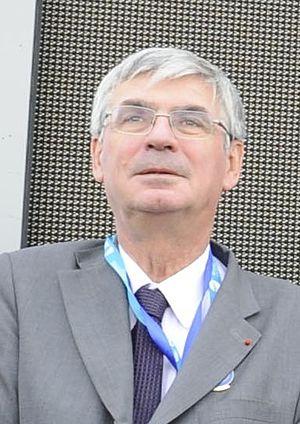
Jean-Paul Herteman, président du Gifas, lors du Salon du Bourget 2013
Jean-Paul Herteman, né le 13 novembre 1950 à Saint-Cloud, est un ingénieur aéronautique français.
L’Institut supérieur de l'aéronautique et de l'espace ou, en abrégé, ISAE-SUPAERO est l'une des 205 écoles d'ingénieurs françaises accréditées au 1ᵉʳ septembre 2019 à délivrer un diplôme d'ingénieur.